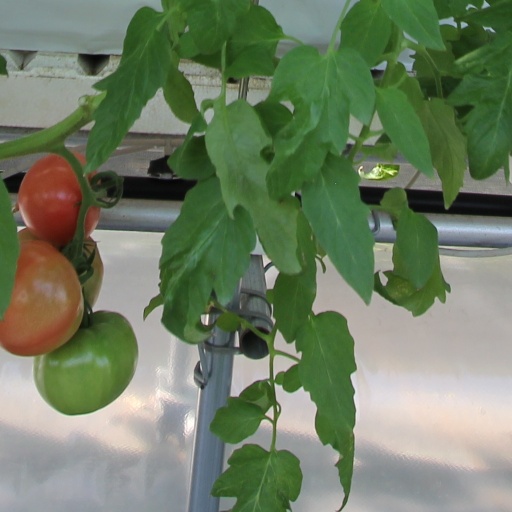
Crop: tomato